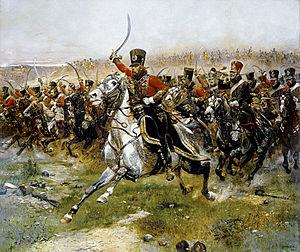
Avant l'apparition de l'automobile et du char de combat, le terme de cavalerie française désignait l'ensemble des régiments ou escadrons de cavaliers de l'armée française - la cavalerie constituant l'une des branches des Armes à cheval. Après sa mécanisation dans l'entre-deux-guerres et l'apparition de l'arme blindée cavalerie, le terme est utilisé pour désigner les unités mécanisées équipées de chars, d'automitrailleuses ou d'autres véhicules blindés - du type « VAB », « VBL », « ERC-90 Sagaie » ou « AMX-10 RC » à l'époque contemporaine - qui ont repris les missions, titres et traditions des régiments autrefois montés. La cavalerie est l'une des plus anciennes composantes de l'armée de terre française aux côtés d'autres « armes » que sont l'artillerie et l'infanterie.